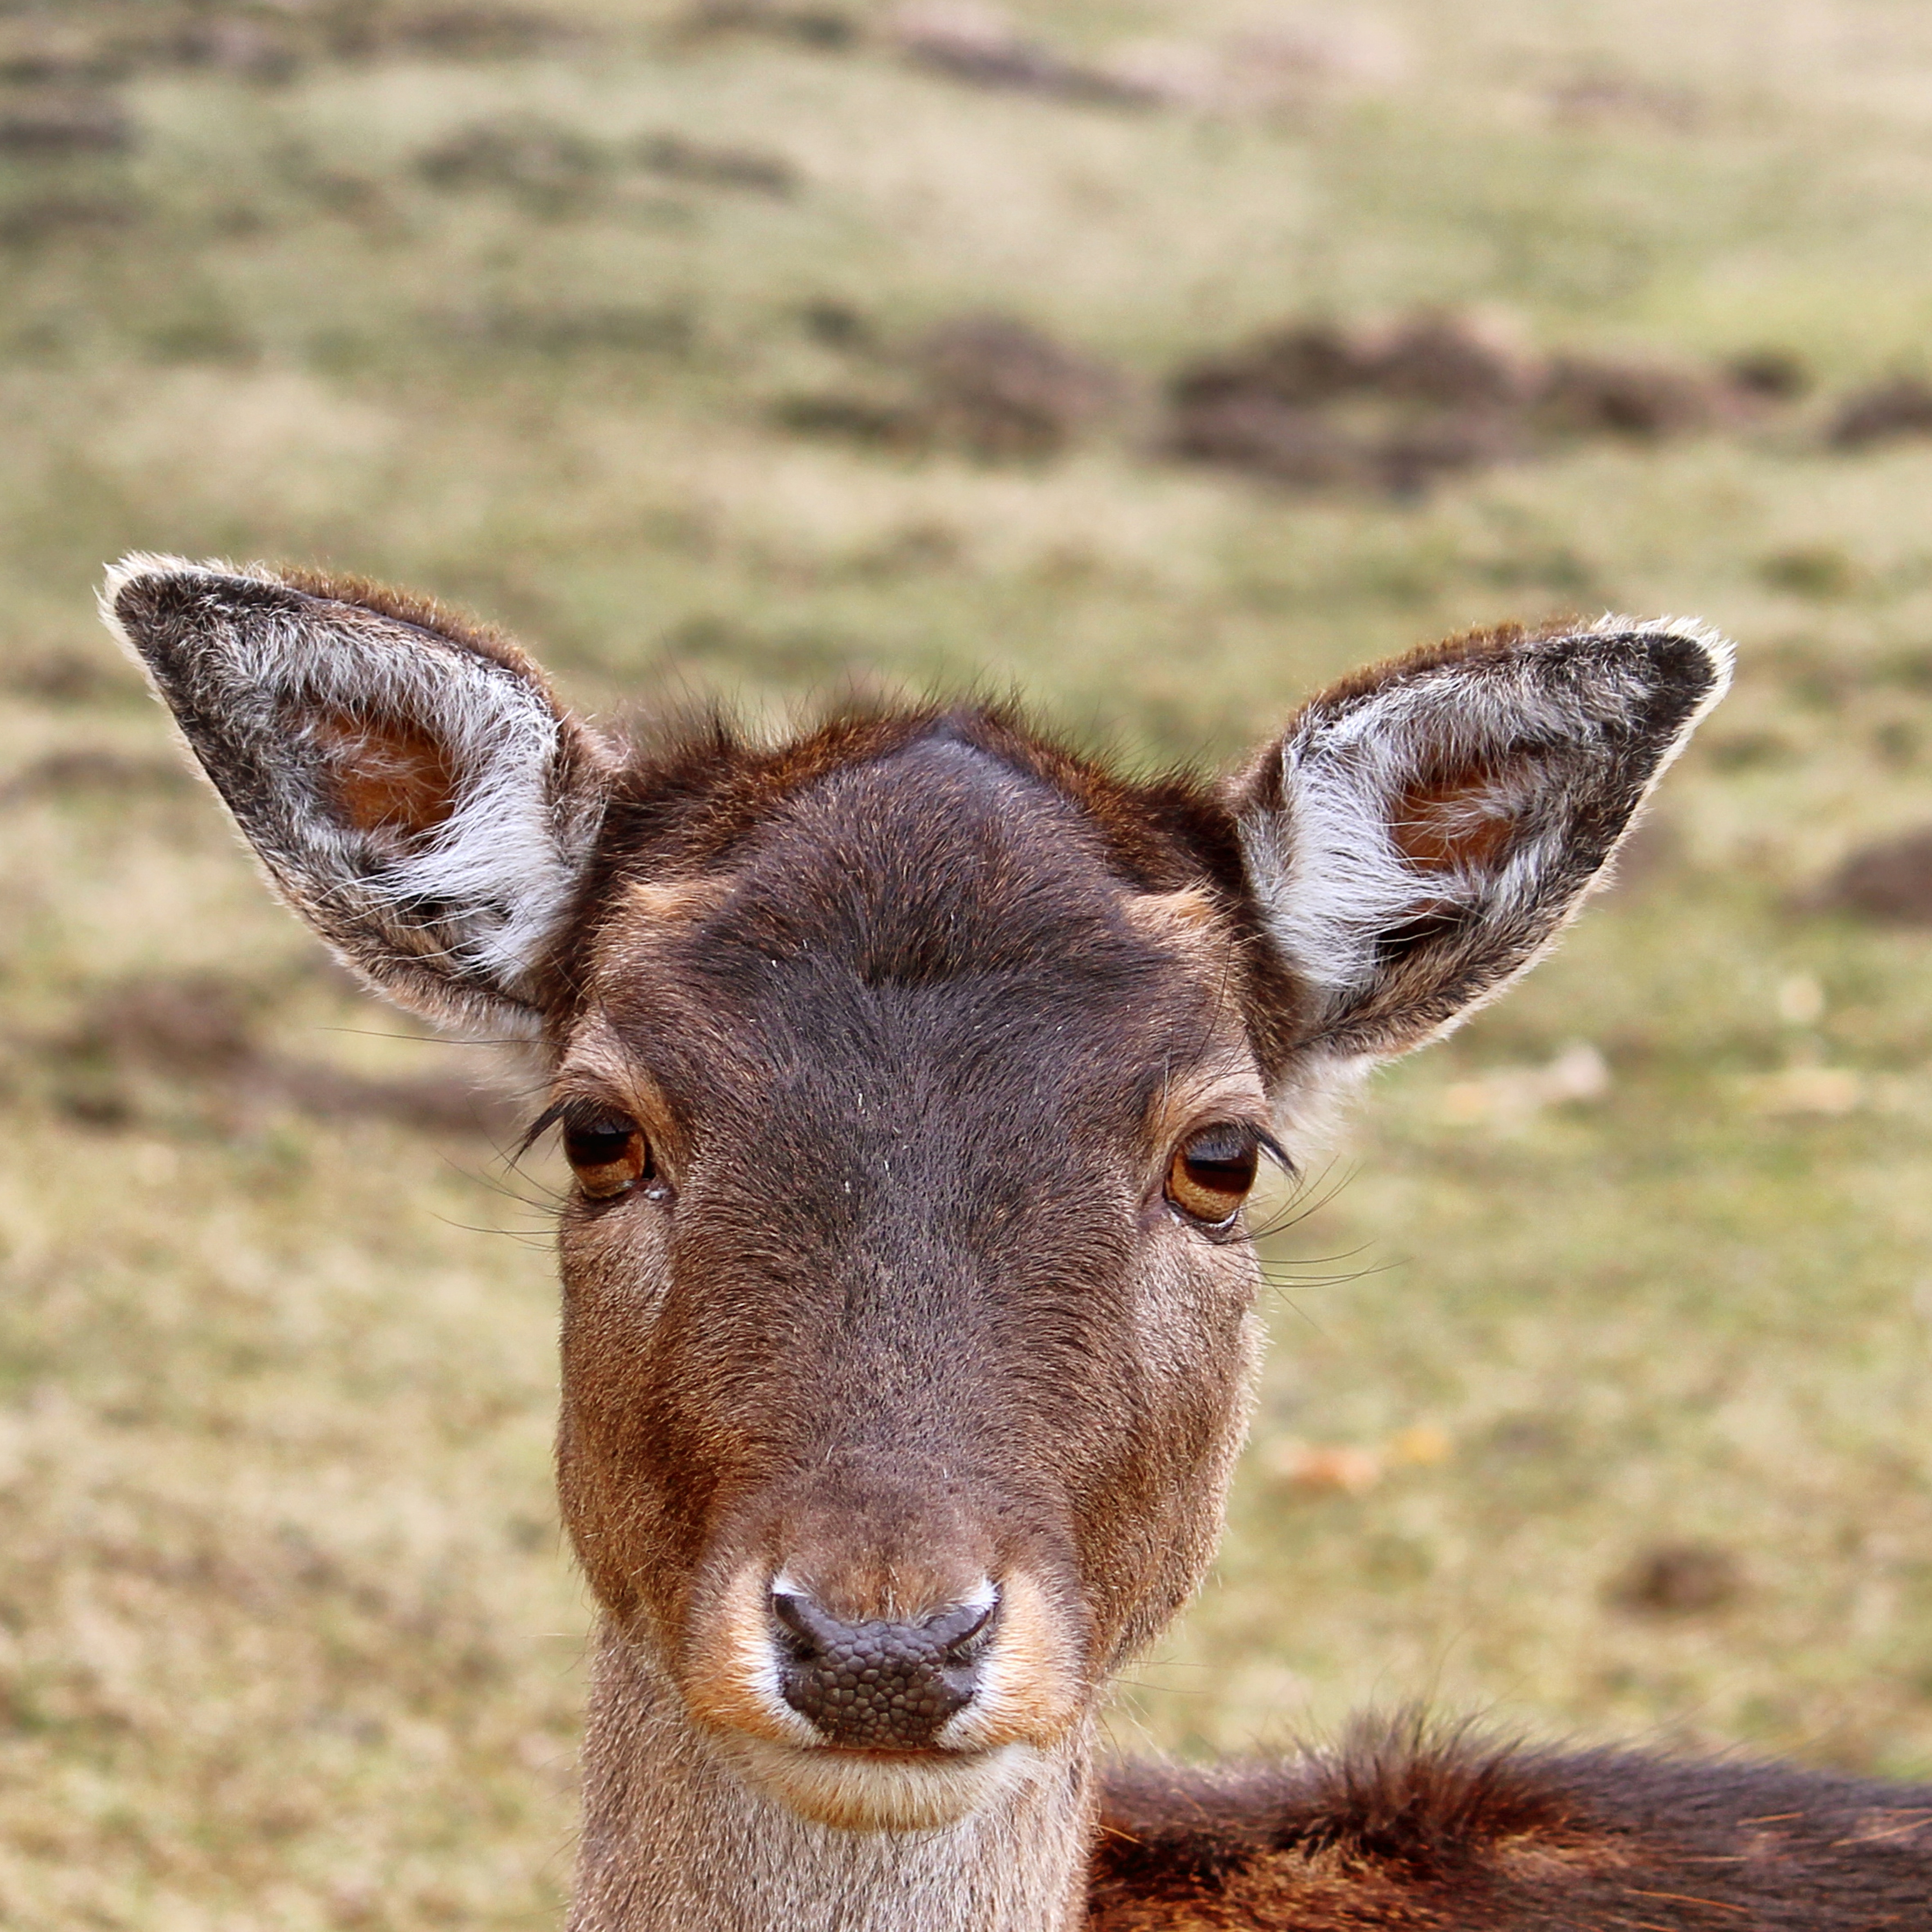
forest, meadow, animal, wildlife, deer, horn, mammal, fauna, close up, vertebrate, roe deer, fallow deer, wildlife photography, animal portrait, white tailed deer, pack animal, winter time, cattle like mammal